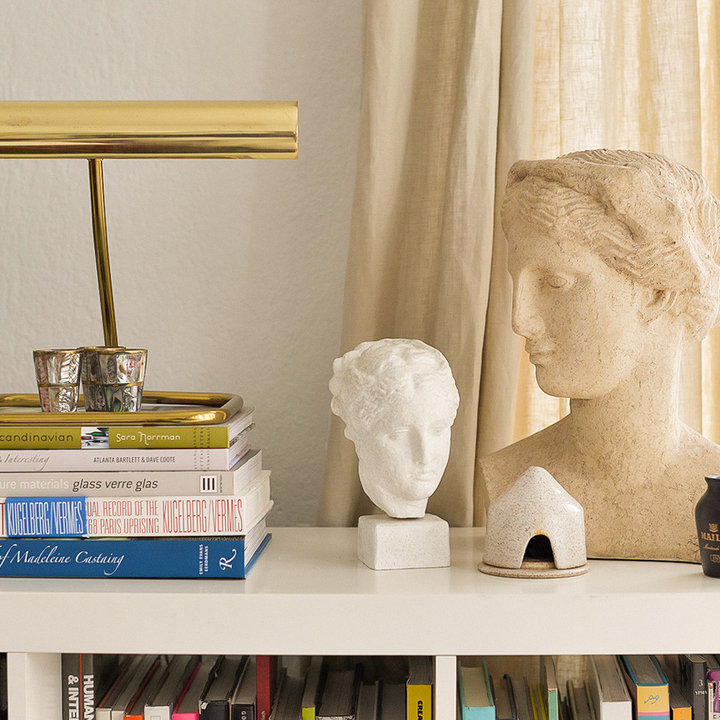
Style: ArtDeco